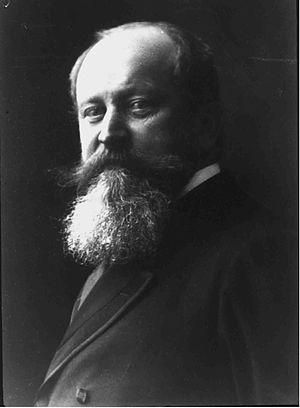
Le baron Julius von Soden est un homme politique et un fonctionnaire allemand qui fut notamment gouverneur du Kamerun et de l'Afrique orientale allemande, puis chef de cabinet et ministre des Affaires étrangères du roi de Wurtemberg.